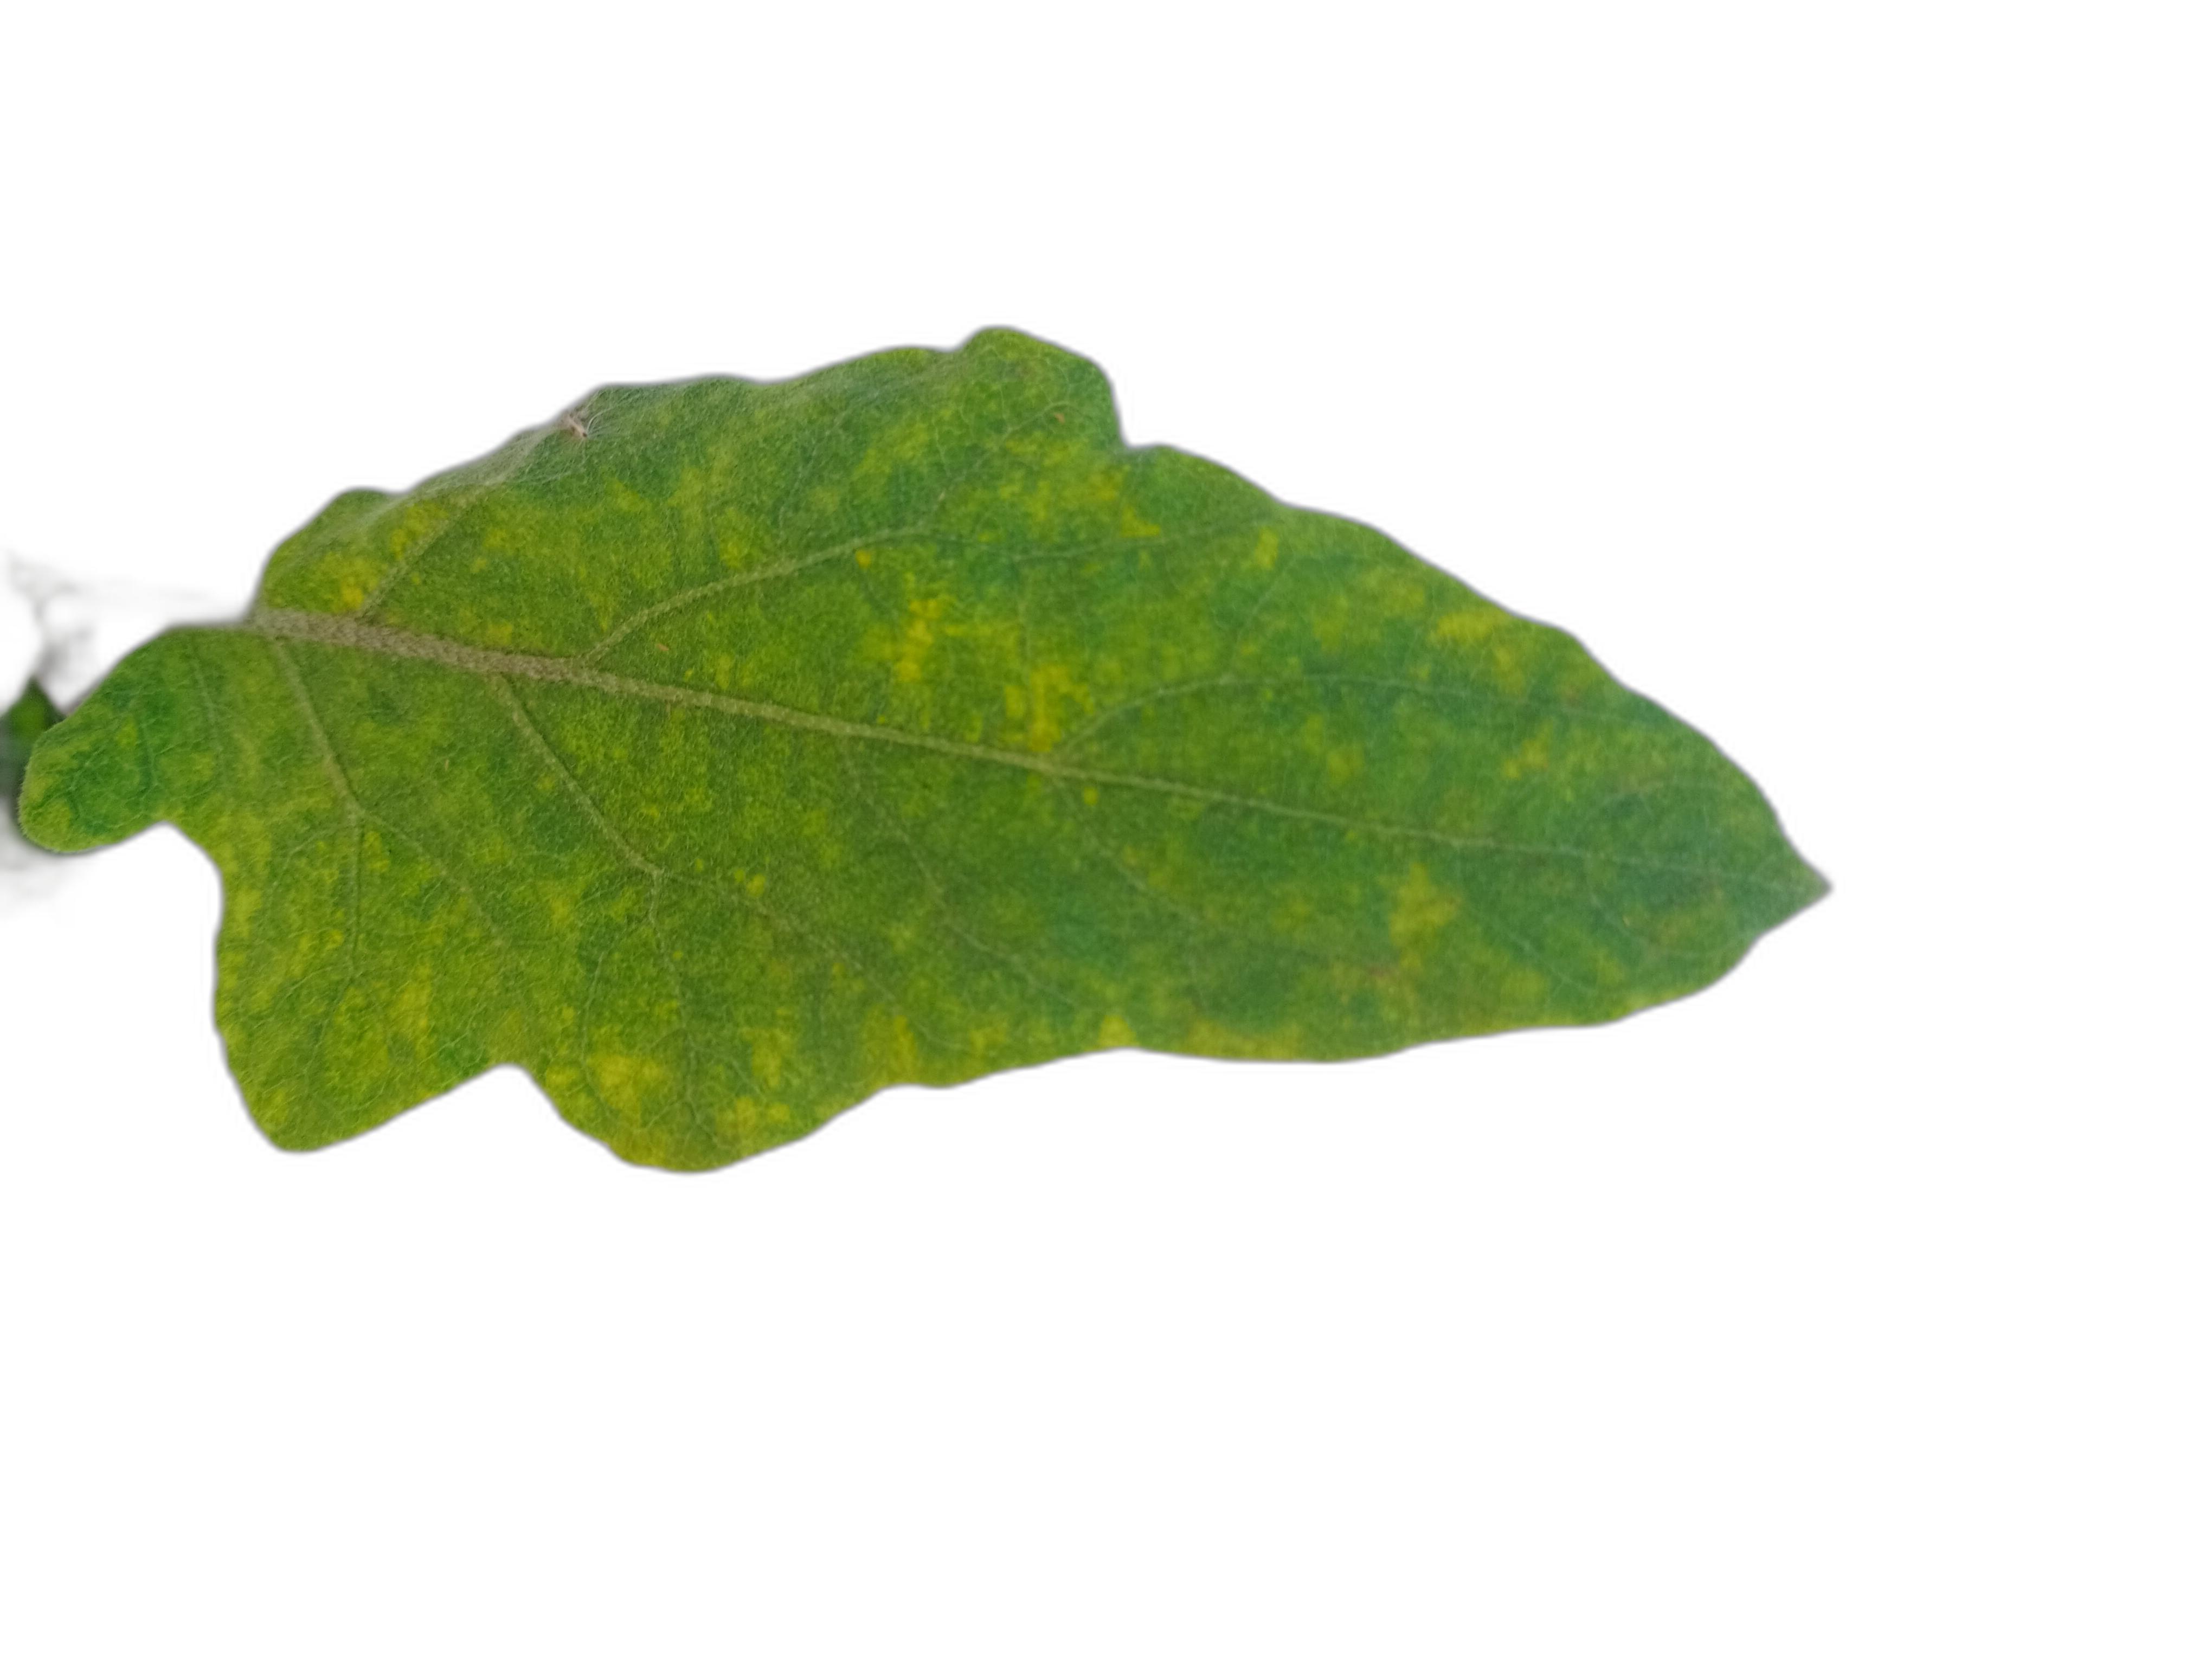
Label: Healthy Leaf